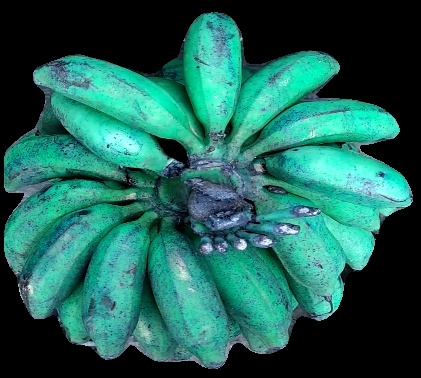
Variety: rasbale
Grade: grade3